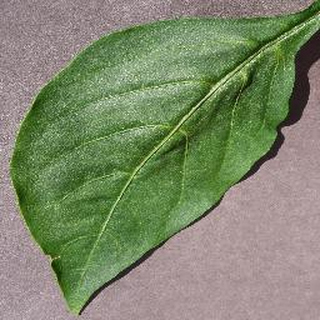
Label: healthy_bell_pepper